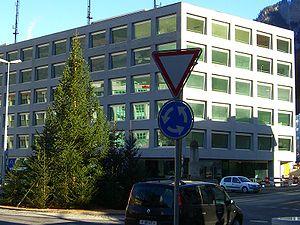
La Radiotelevisiun Svizra Rumantscha, également connue sous le nom de Radio e Televisiun Rumantscha, est une unité d'entreprise du groupe audiovisuel public suisse SRG SSR chargée de la production et de la diffusion de programmes de radio et de télévision en romanche pour la Suisse rhéto-romane.